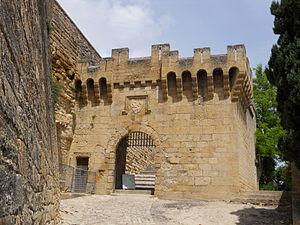
Le Château d'Ansouis est un monument historique de Vaucluse, situé dans la ville d'Ansouis, dans le département du Vaucluse, en France.